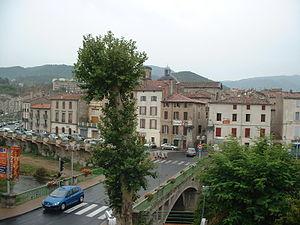
Le canton de Lodève est une division administrative française situé dans le département de l'Hérault, dans l'arrondissement de Lodève.